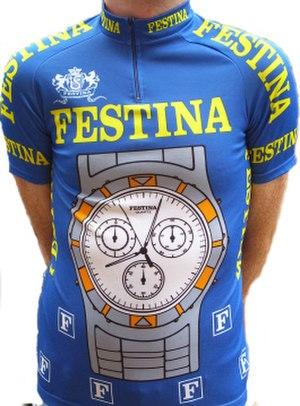
L'équipe cycliste Festina était une formation de cyclisme professionnel sur route, sponsorisée par le fabricant de montres Festina.
L’affaire Festina est une affaire de dopage qui a touché le cyclisme professionnel en 1998.